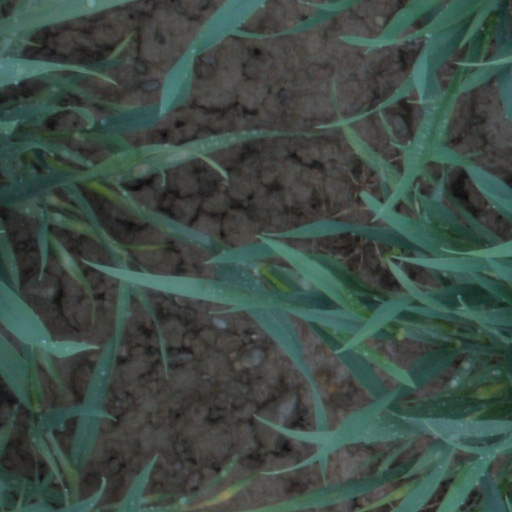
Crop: wheat